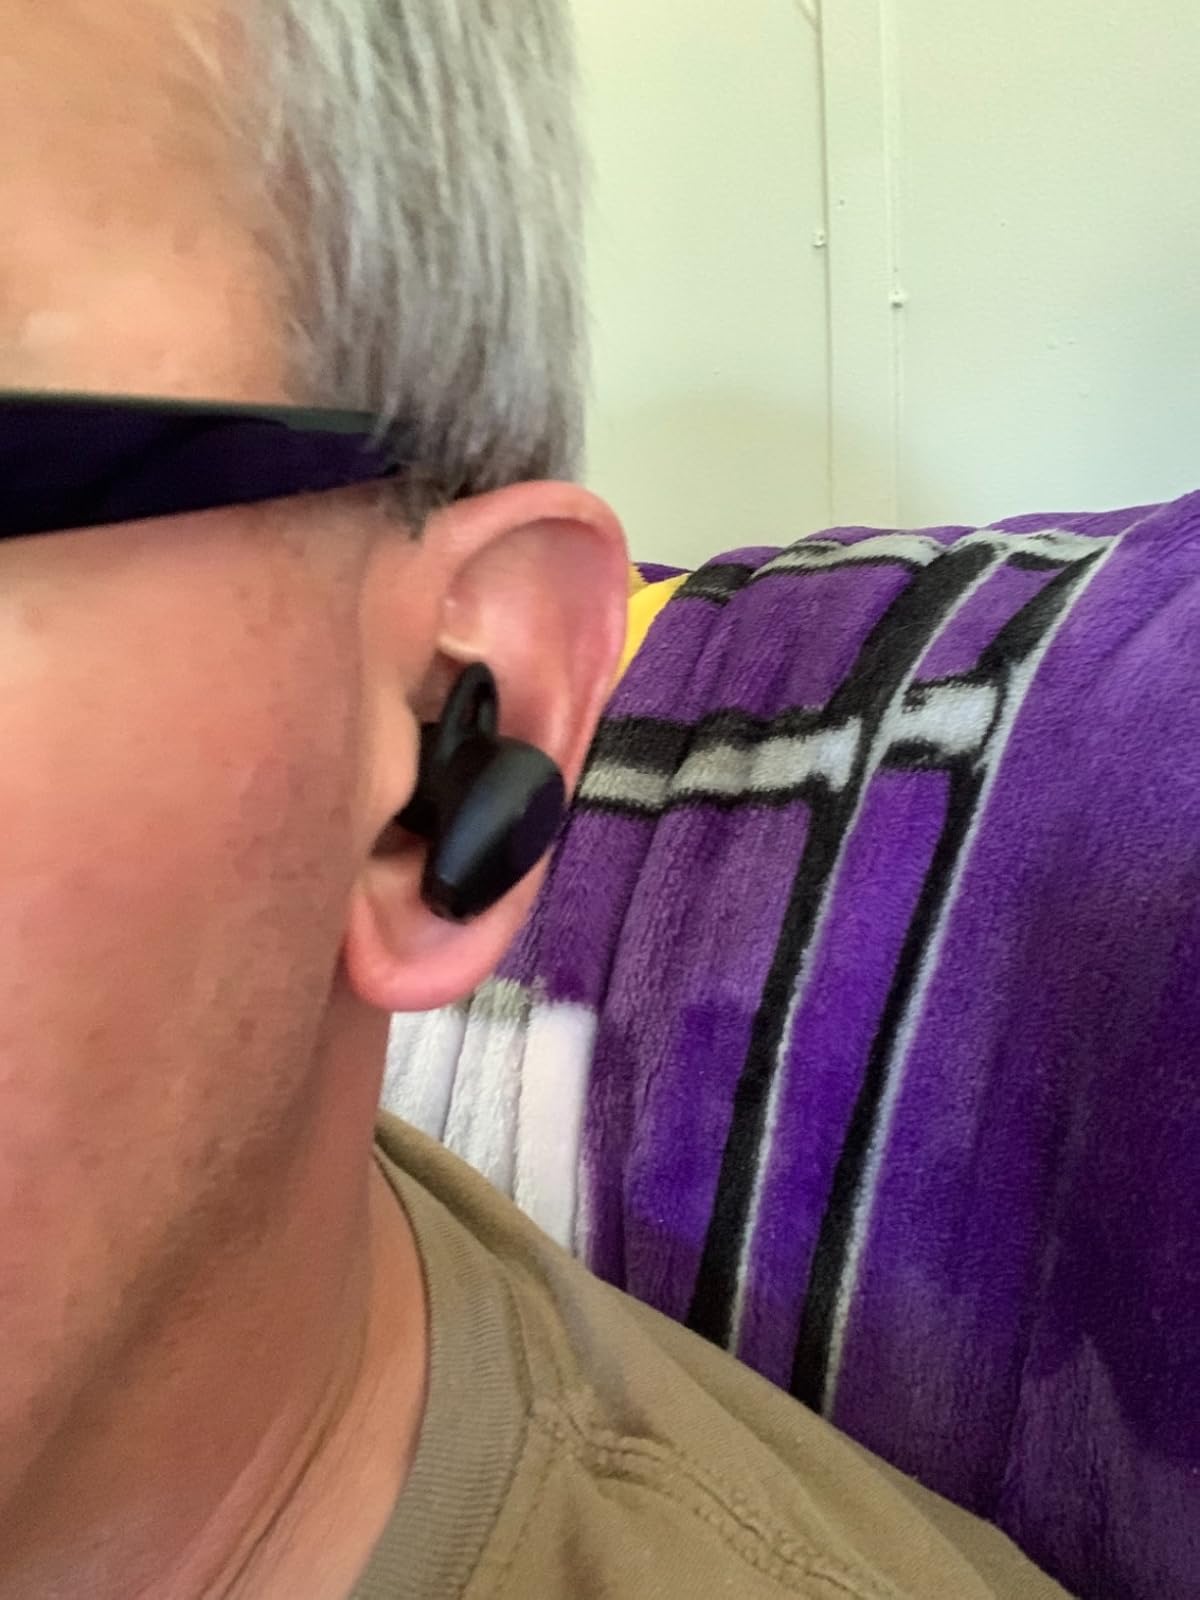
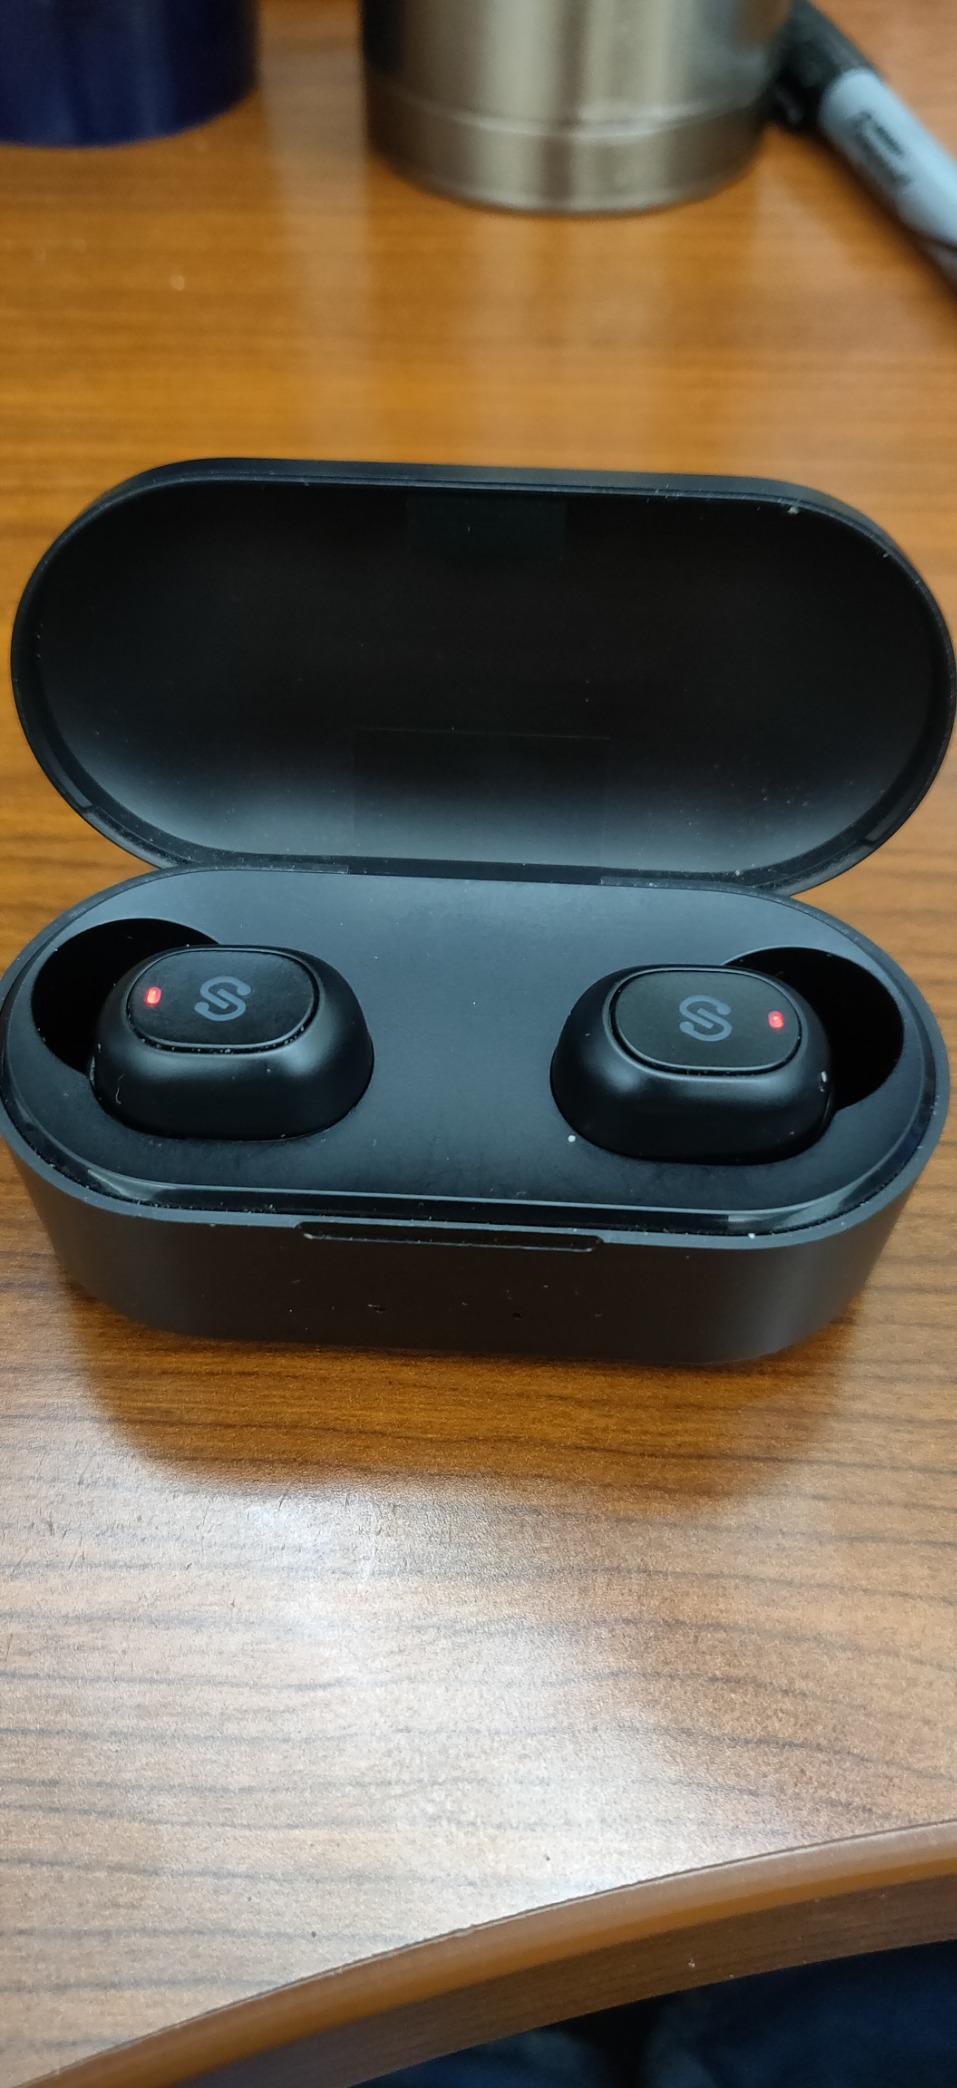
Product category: earbuds
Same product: no